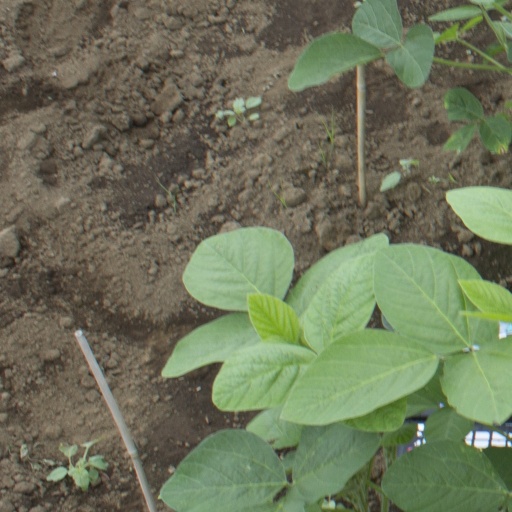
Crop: soybean